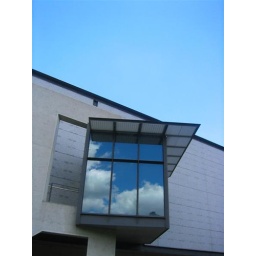
Reflection of the sky in a window at the National Gallery